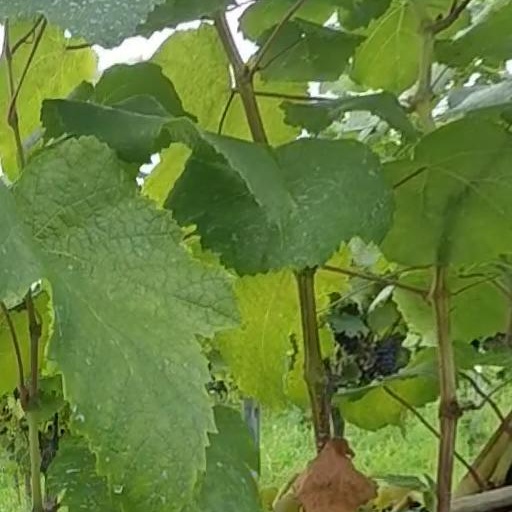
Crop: grape